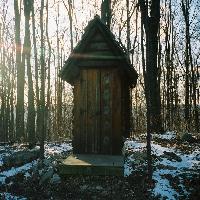
Weather: sun or clear